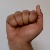
The image shows a hand gesture representing the letter 'A' in Indian Sign Language.